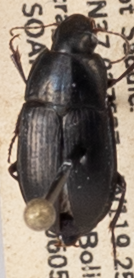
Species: Amara californica
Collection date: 2019-06-05
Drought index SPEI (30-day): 2.01
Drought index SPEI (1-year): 0.39
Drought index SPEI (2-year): -0.086